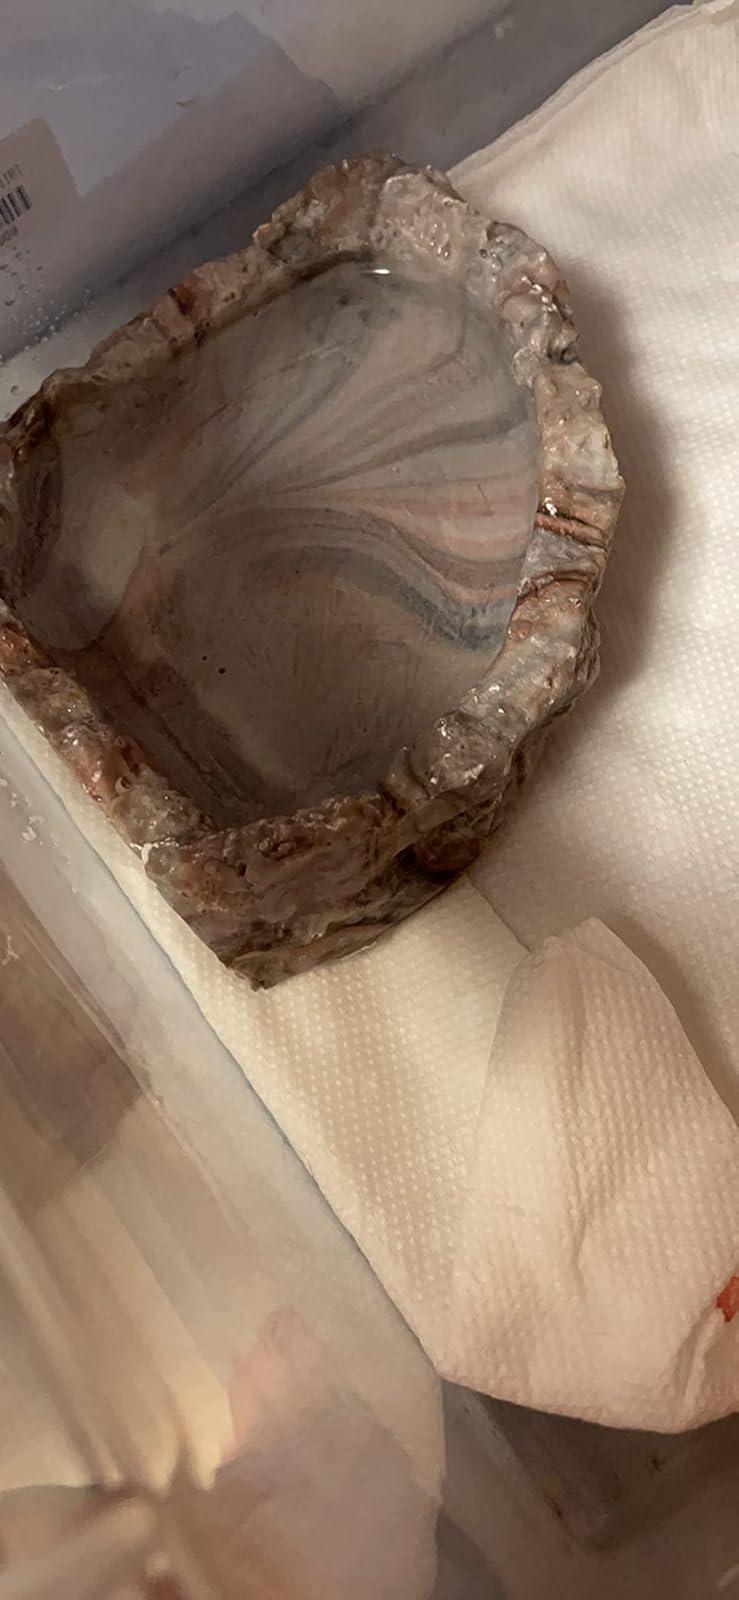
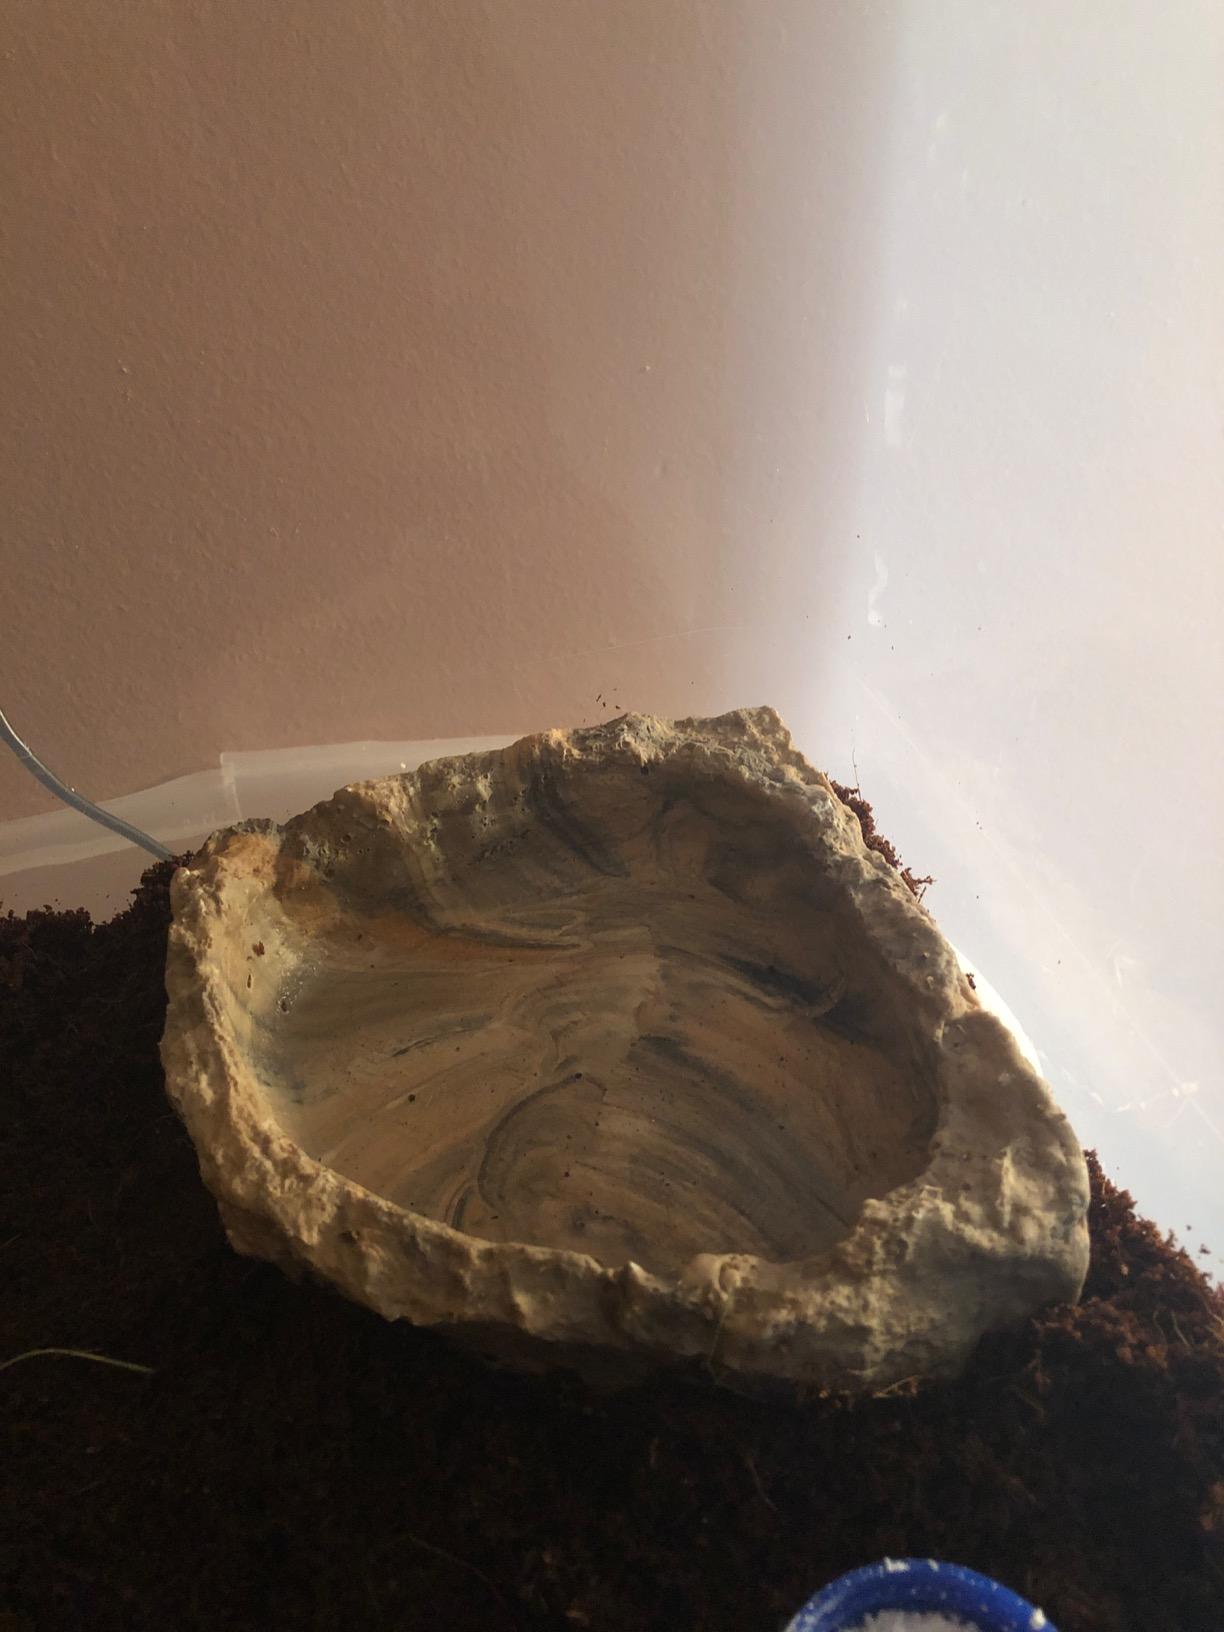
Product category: items_bowl
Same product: yes